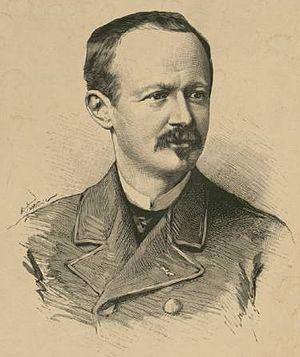
Portrait de Léon Boyer
Le viaduc de la Crueize est un viaduc ferroviaire de la ligne de Béziers à Neussargues, situé sur le territoire de la commune de Saint-Léger-de-Peyre, dans le département de la Lozère, en France. Il est surnommé « viaduc de l'Enfer » du nom de la vallée qu'il traverse.
Léon Boyer est un polytechnicien et ingénieur des ponts et chaussées français, né le 23 février 1851 à Florac et mort le 1ᵉʳ mai 1886 à Panama.
Le viaduc de Garabit est un viaduc ferroviaire français, ouvrage d'art de la ligne de Béziers à Neussargues, permettant le franchissement des gorges de la Truyère. Il est situé sur le territoire des communes de Ruynes-en-Margeride et Val d'Arcomie dans le département du Cantal en région Auvergne-Rhône-Alpes.